Sakumono Lagoon

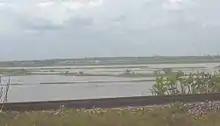

Sakumono Lagoon is a coastal lagoon in Sakumono near Tema in the Greater Accra Region of Ghana, West Africa. The site covers 1,340 hectares. It was designated to form the bulk of the Sakumo Ramsar Site, a Ramsar wetland site of international importance, on 14 August 1992.